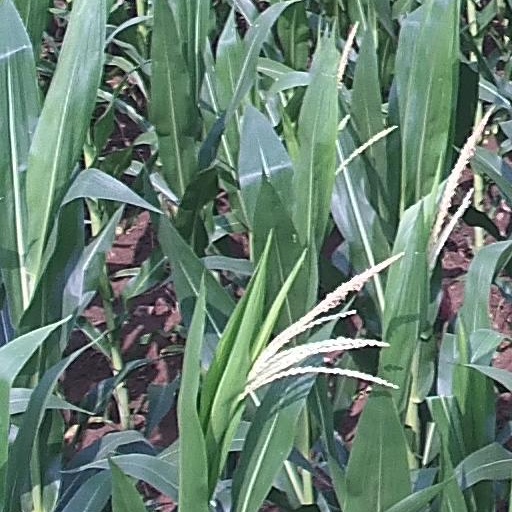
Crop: maize; corn